Coat of arms of Tiraspol

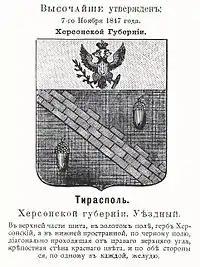
Coat of arms of Tiraspol in 1847

In 1847, Tiraspol received its first coat of arms, which was approved by the highest rescript of Nicholas I of Russia. The coat of arms of the city consisted of the upper part of the shield, in a golden field, a modified variant of the coat of arms of Kherson Governorate embedded in a Russian eagle, and in the lower part, along a black field, diagonally passing from the upper right corner, a red fortress wall, and on both sides of it, an acorn.